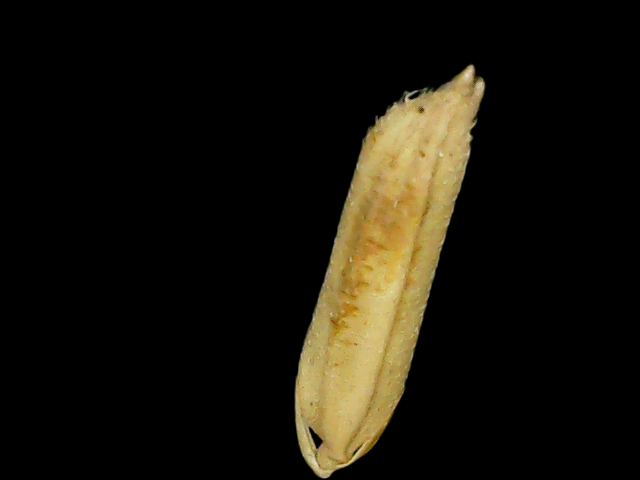
Rice variety: Binadhan26